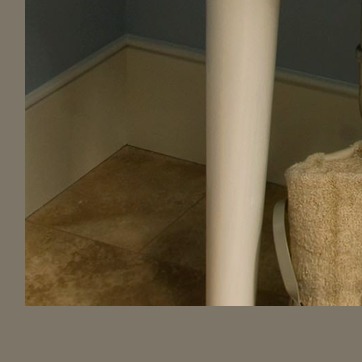
Material: tile